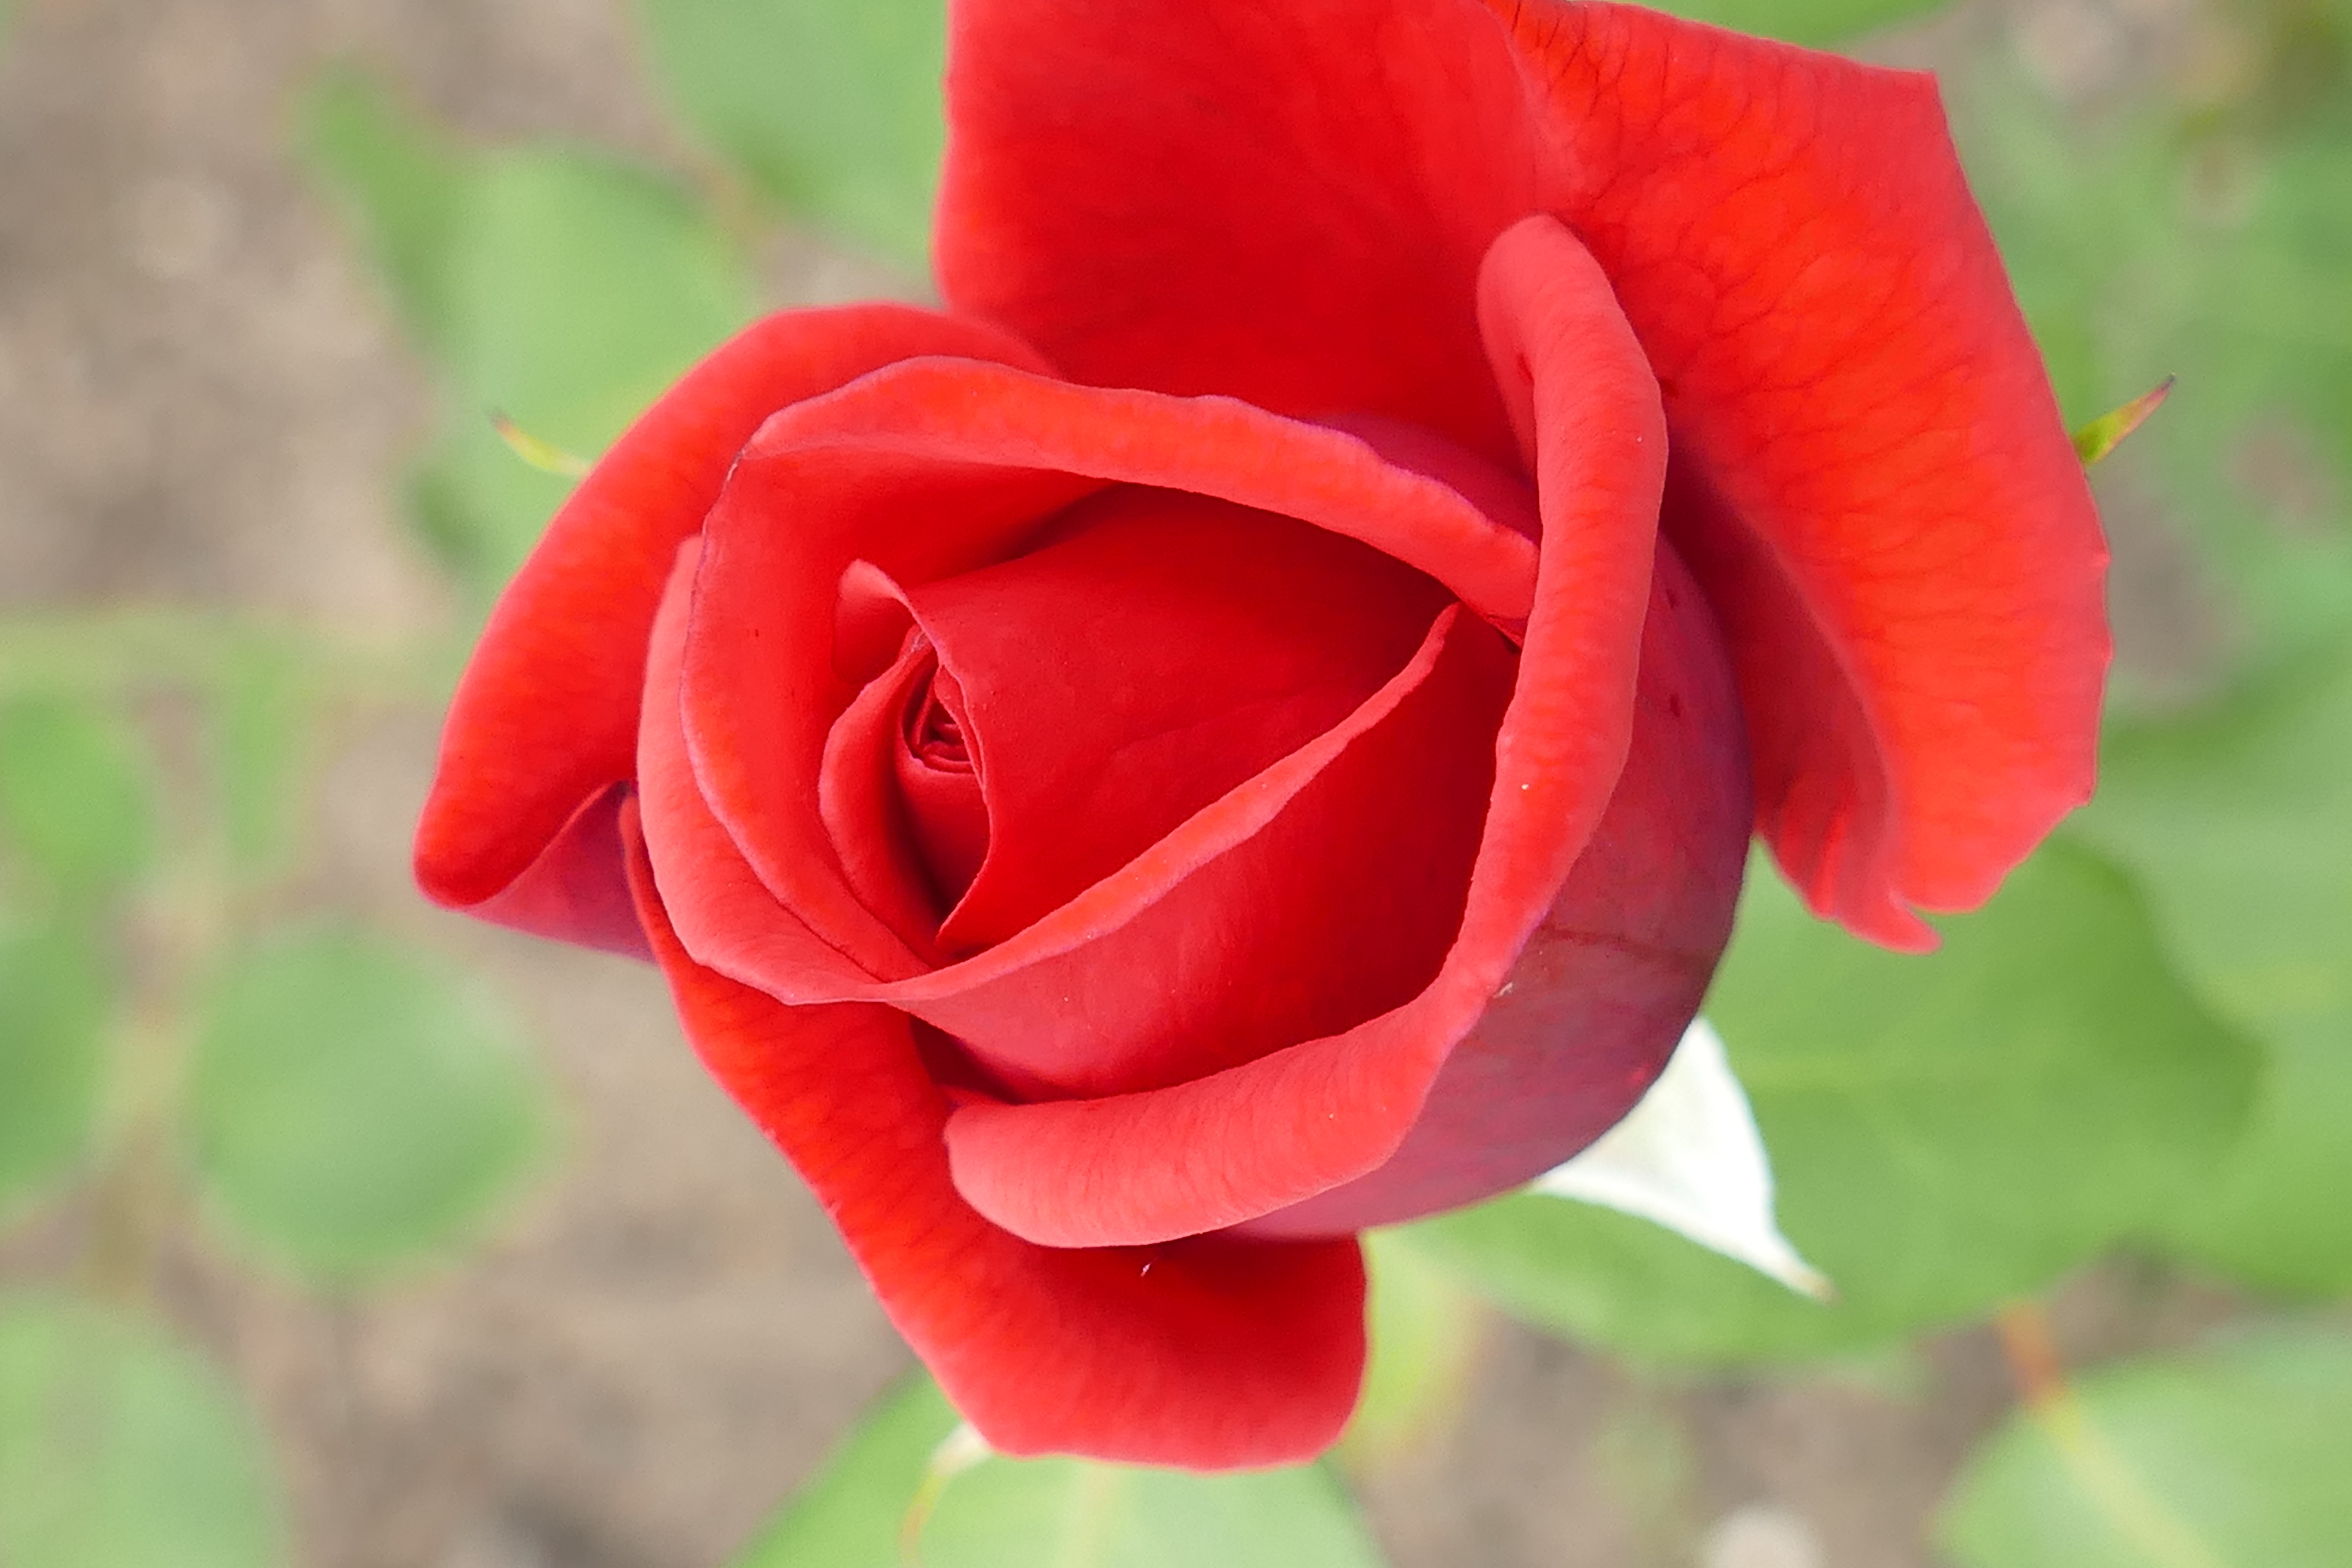
nature, blossom, plant, flower, petal, bloom, rose, red, macro, garden, flora, flower garden, floribunda, macro photography, bio, flowering plant, garden roses, rose family, plant stem, land plant